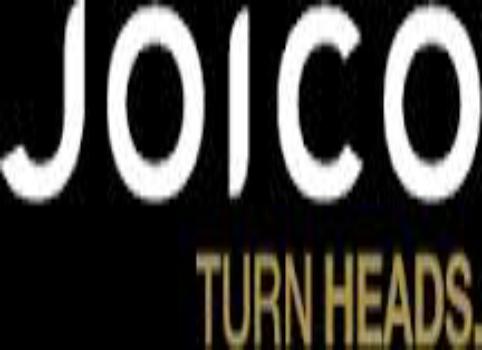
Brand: Joico
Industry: Necessities